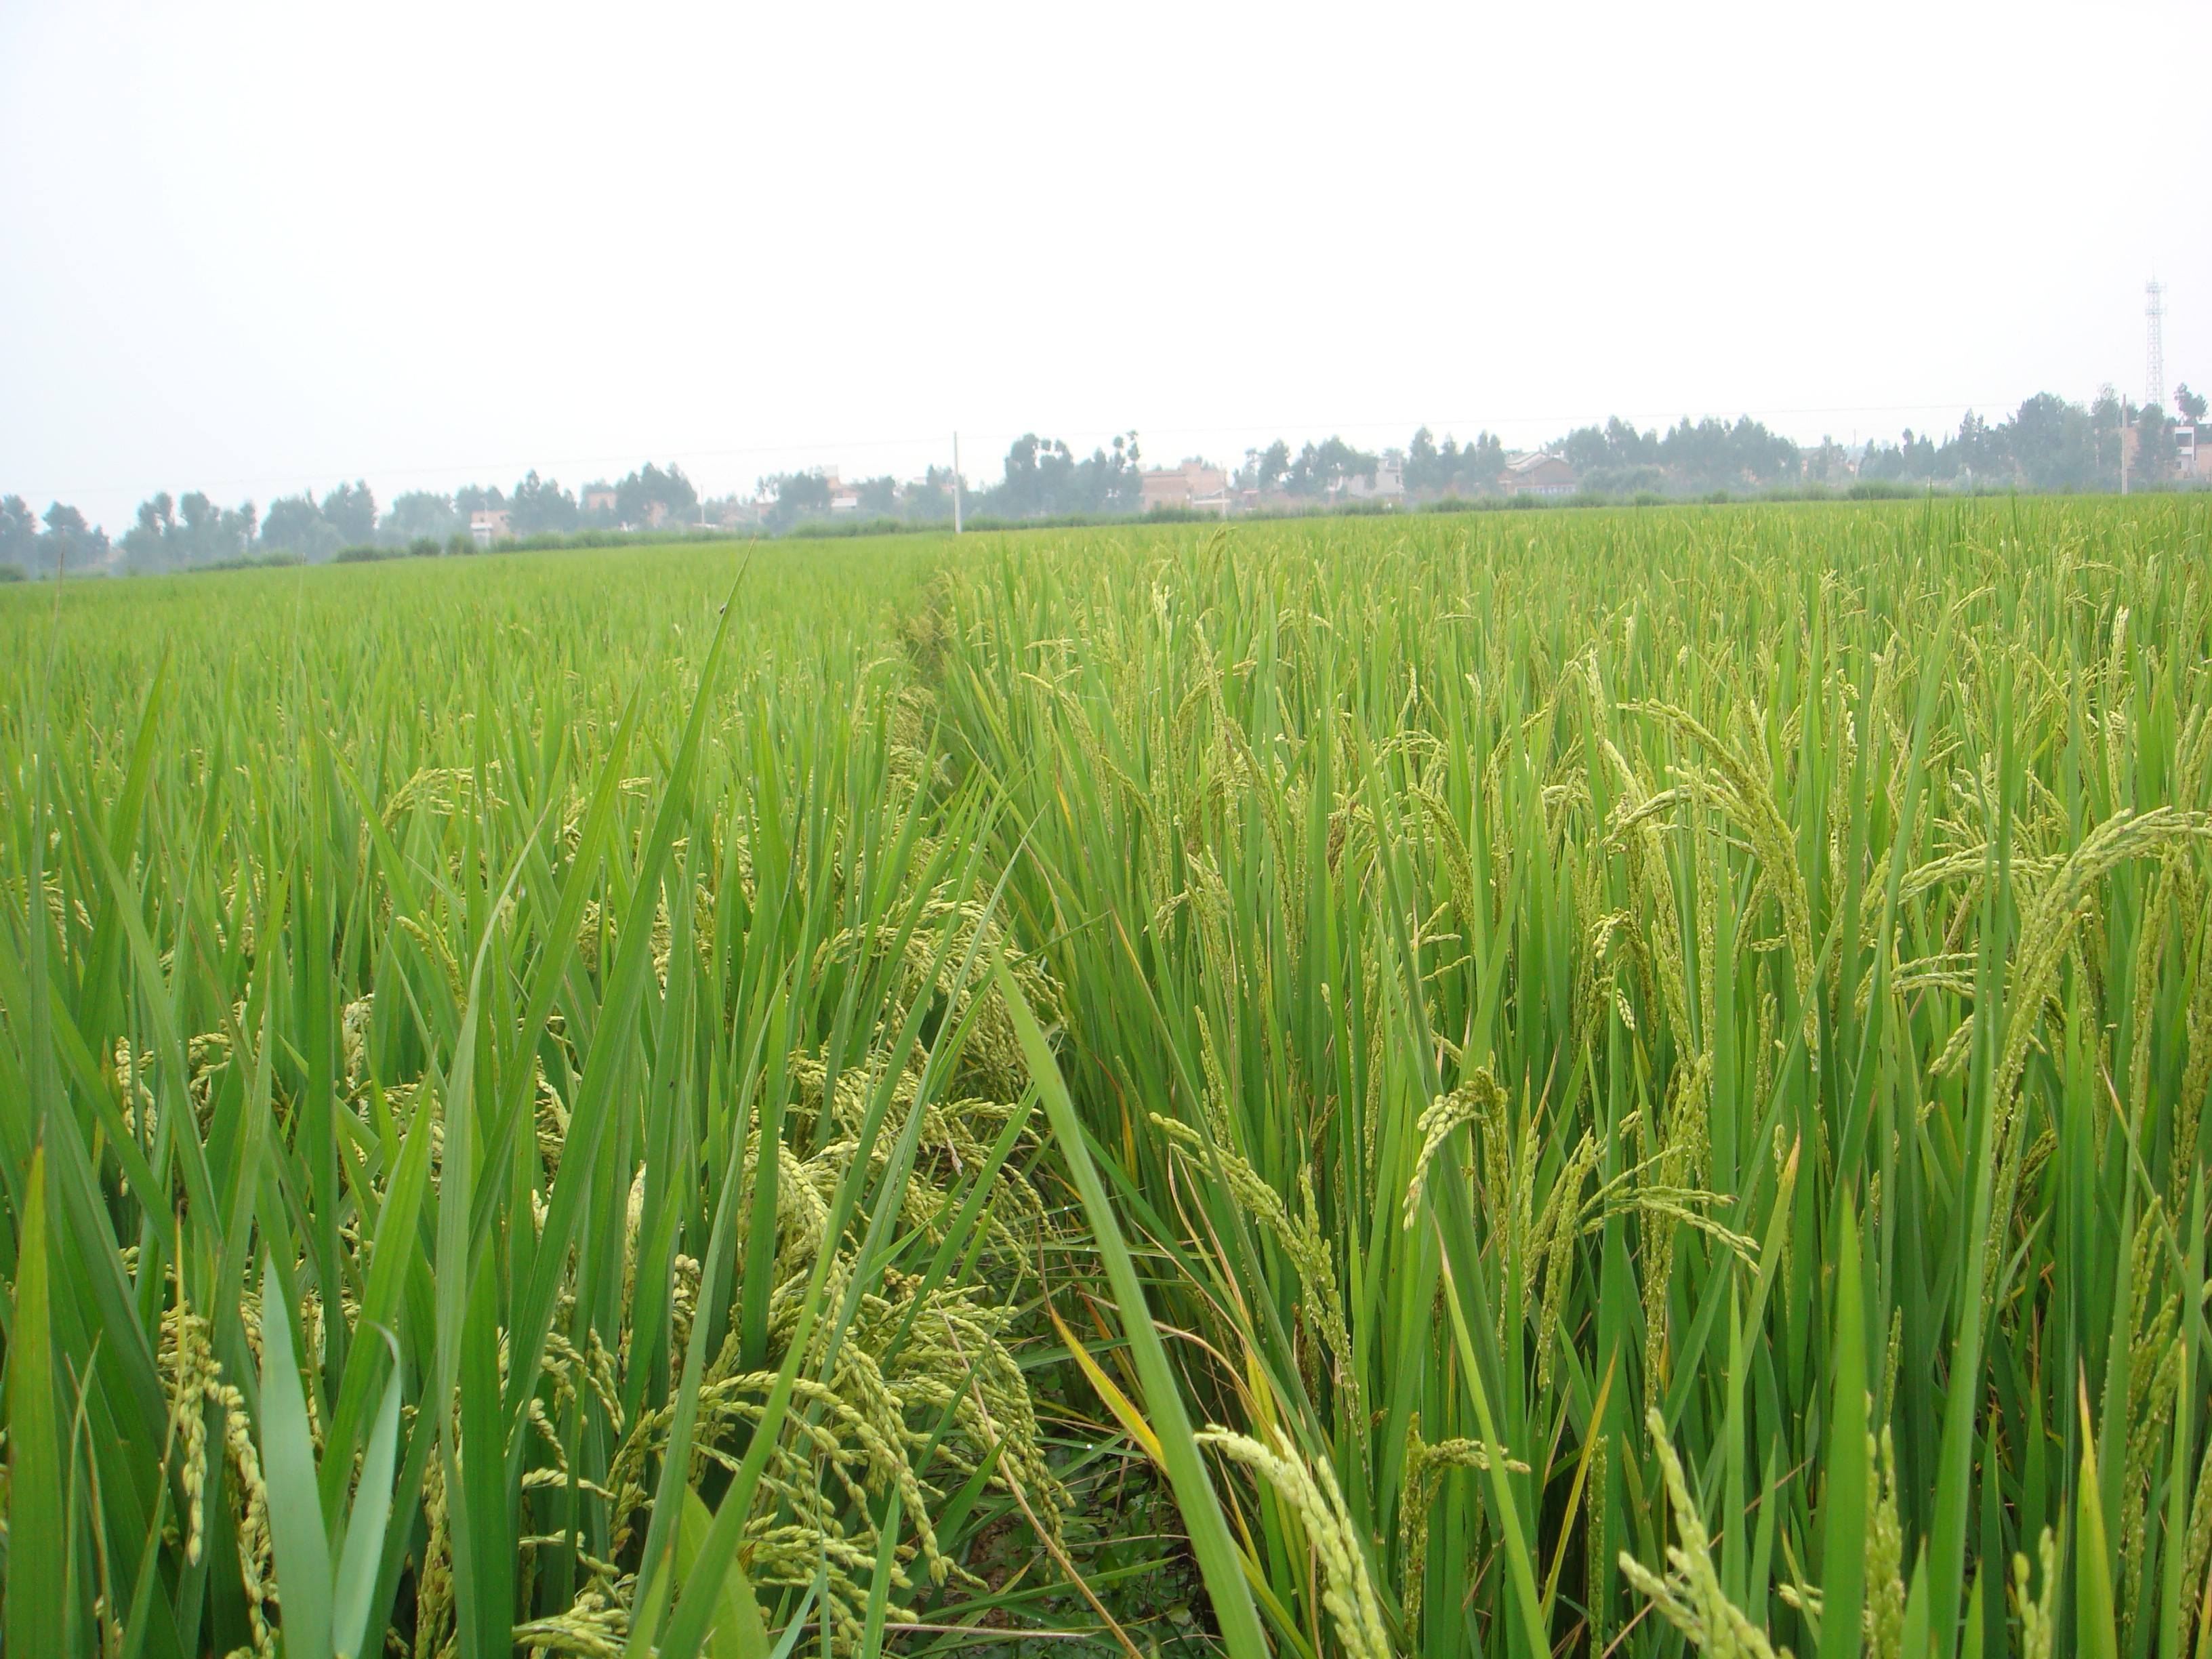
rice, agricultural, paddy, fields, paddy field, agriculture, grass, crop, plant, field, cash crop, grass family, chrysopogon zizanioides, prairie, sweet grass, fodder, plantation, grassland, terrestrial plant, land lot, flowering plant, fen, farm, Wild rice, teff